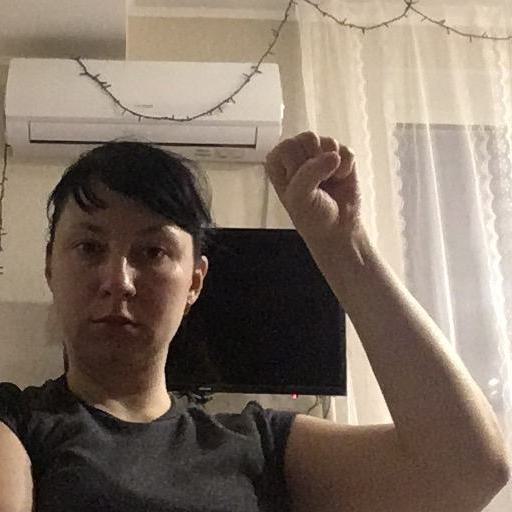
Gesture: fist